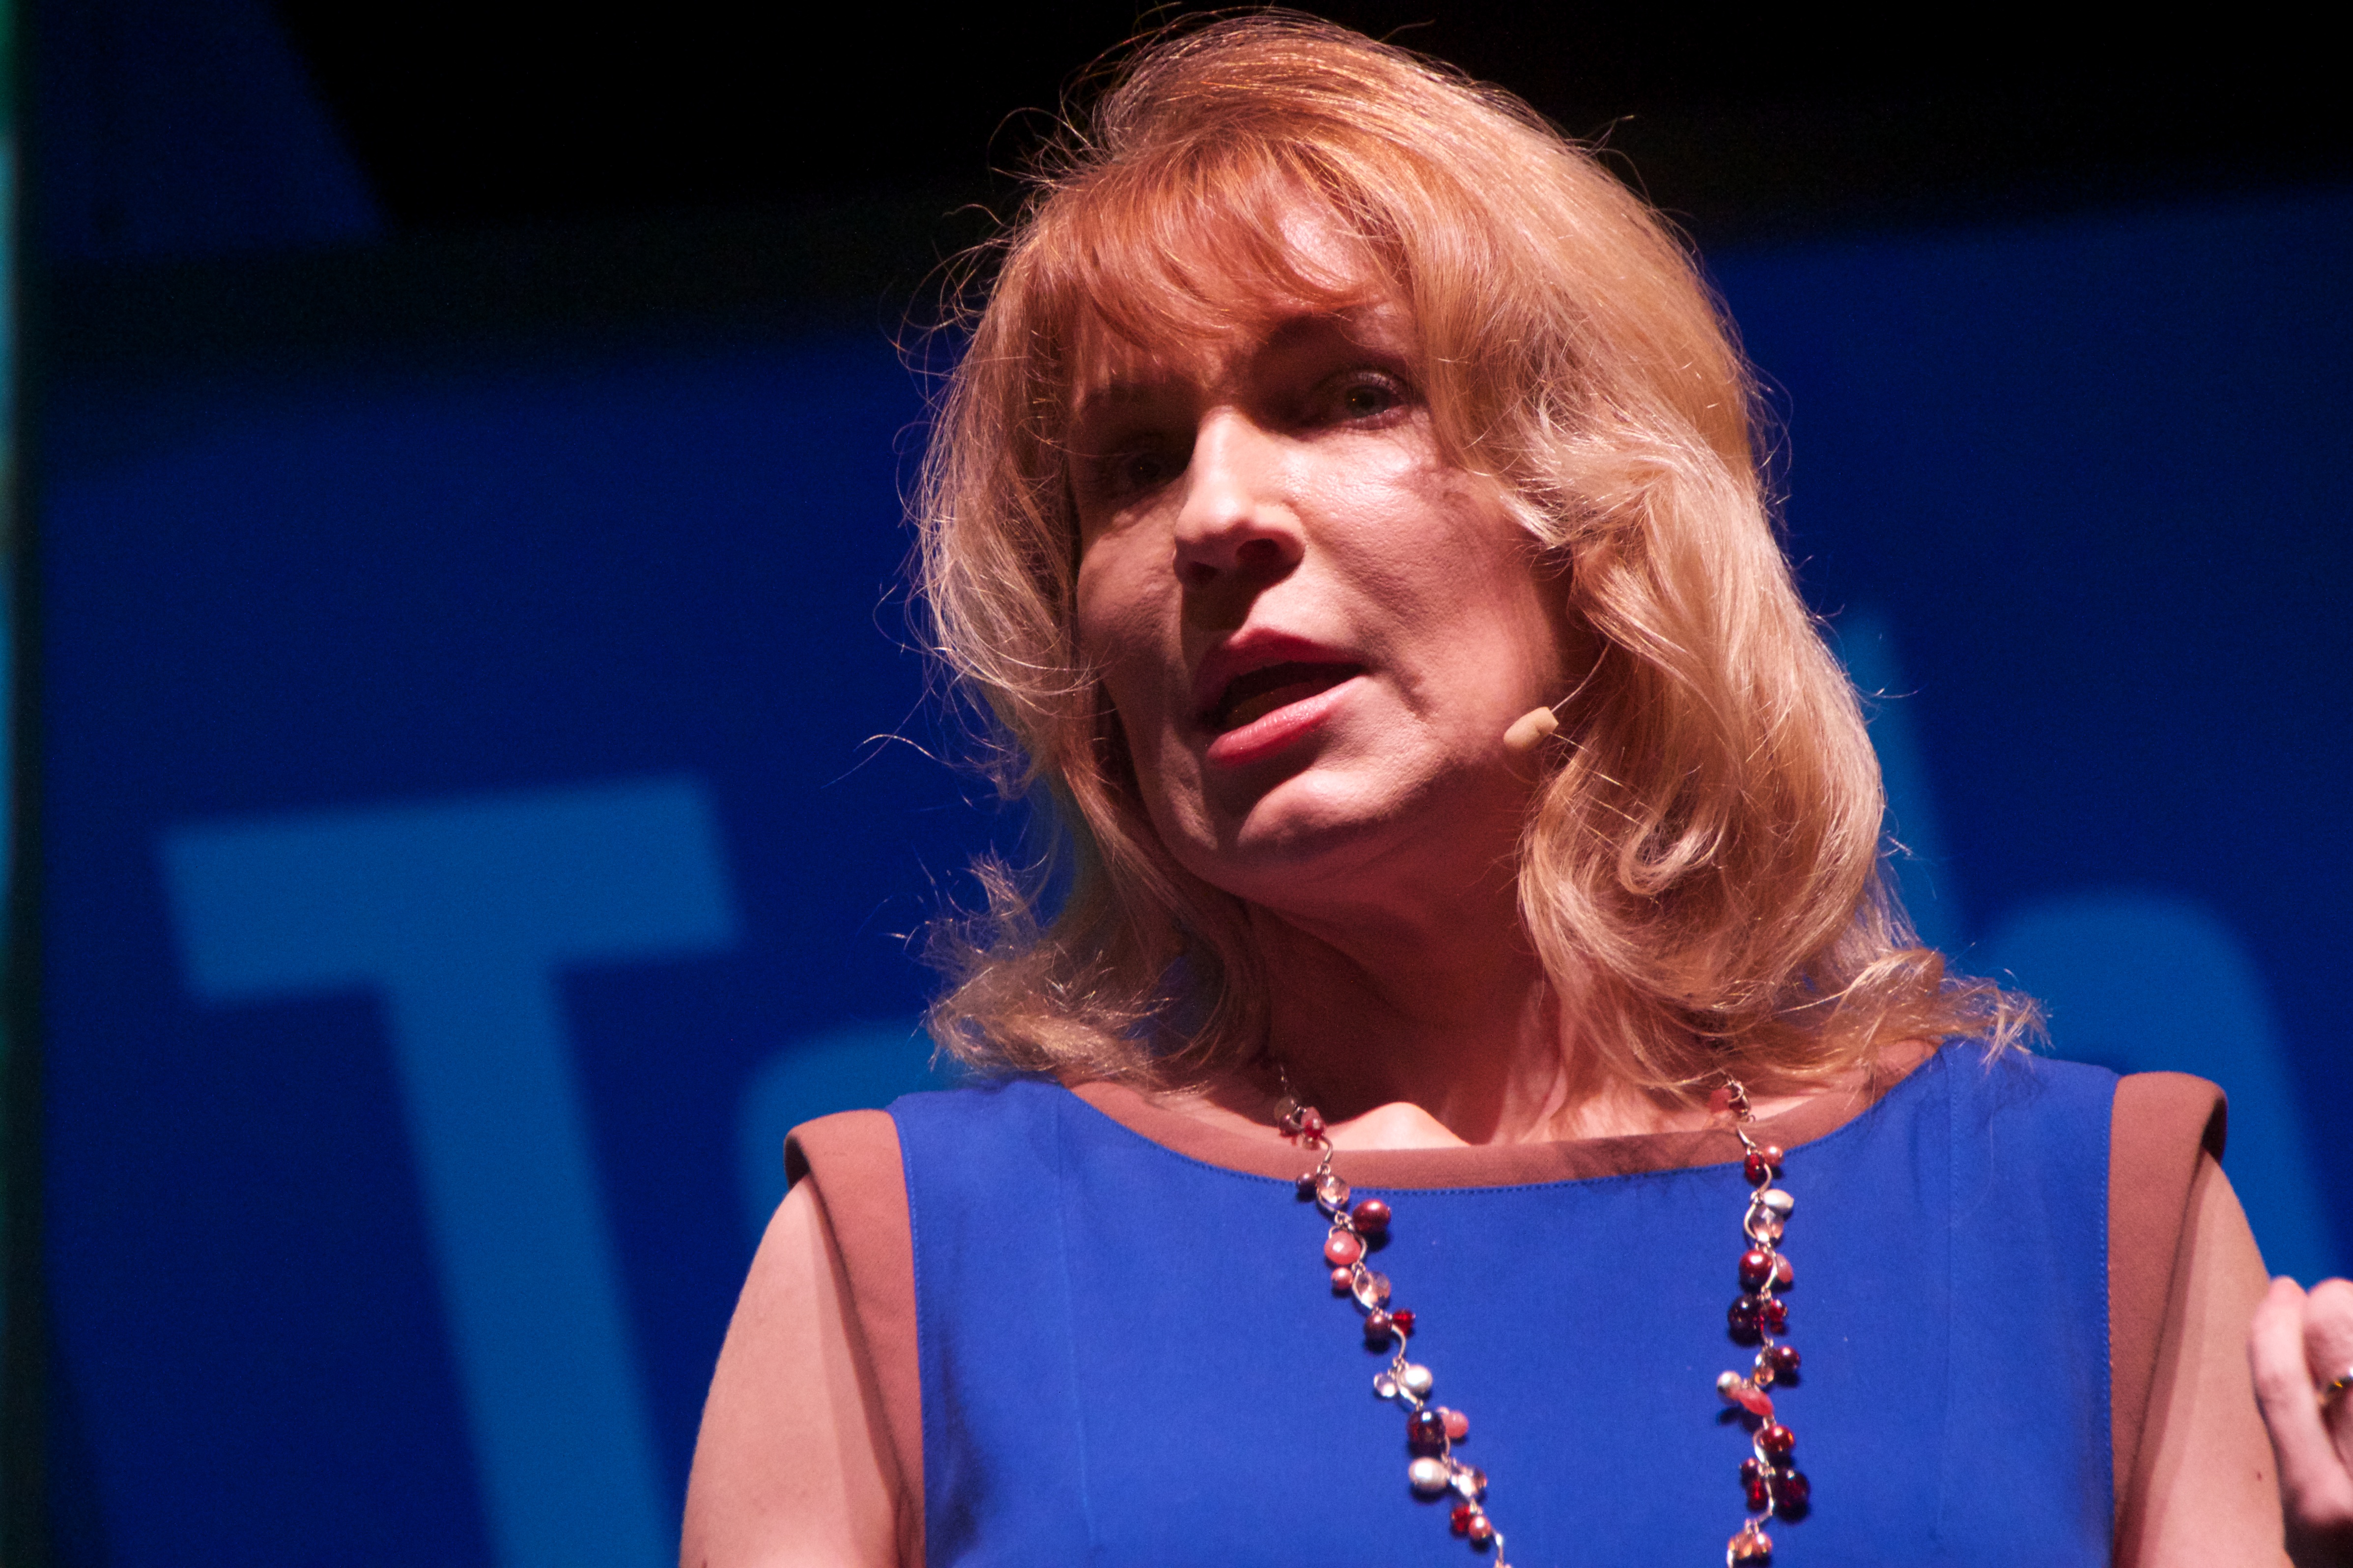
hair, singer, musician, hairstyle, nose, performance, singing, scctechtalks, entertainment, performing arts, singer songwriter